The Godfather Part III

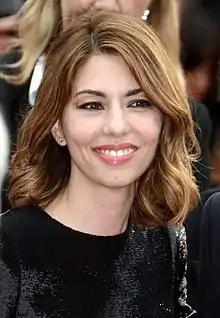
Sofia Coppola's performance in the film was panned by some critics.

Common criticisms of "The Godfather Part III" focused on Sofia Coppola's acting, the convoluted plot, and the film's inadequacy as a "stand-alone" story. On Rotten Tomatoes, the film holds an approval rating of 66% based on 68 reviews, with an average rating of 6.4/10. The site's critical consensus reads: "The final installment of "The Godfather" saga recalls its predecessors' power when it's strictly business, but underwhelming performances and confused tonality brings less closure to the Corleone story." Metacritic assigned the film a weighted average score of 60 out of 100, based on 19 critics, which indicates "mixed or average reviews". Opening day audiences polled by CinemaScore gave the film an average grade of "B+" on a scale of A+ to F.